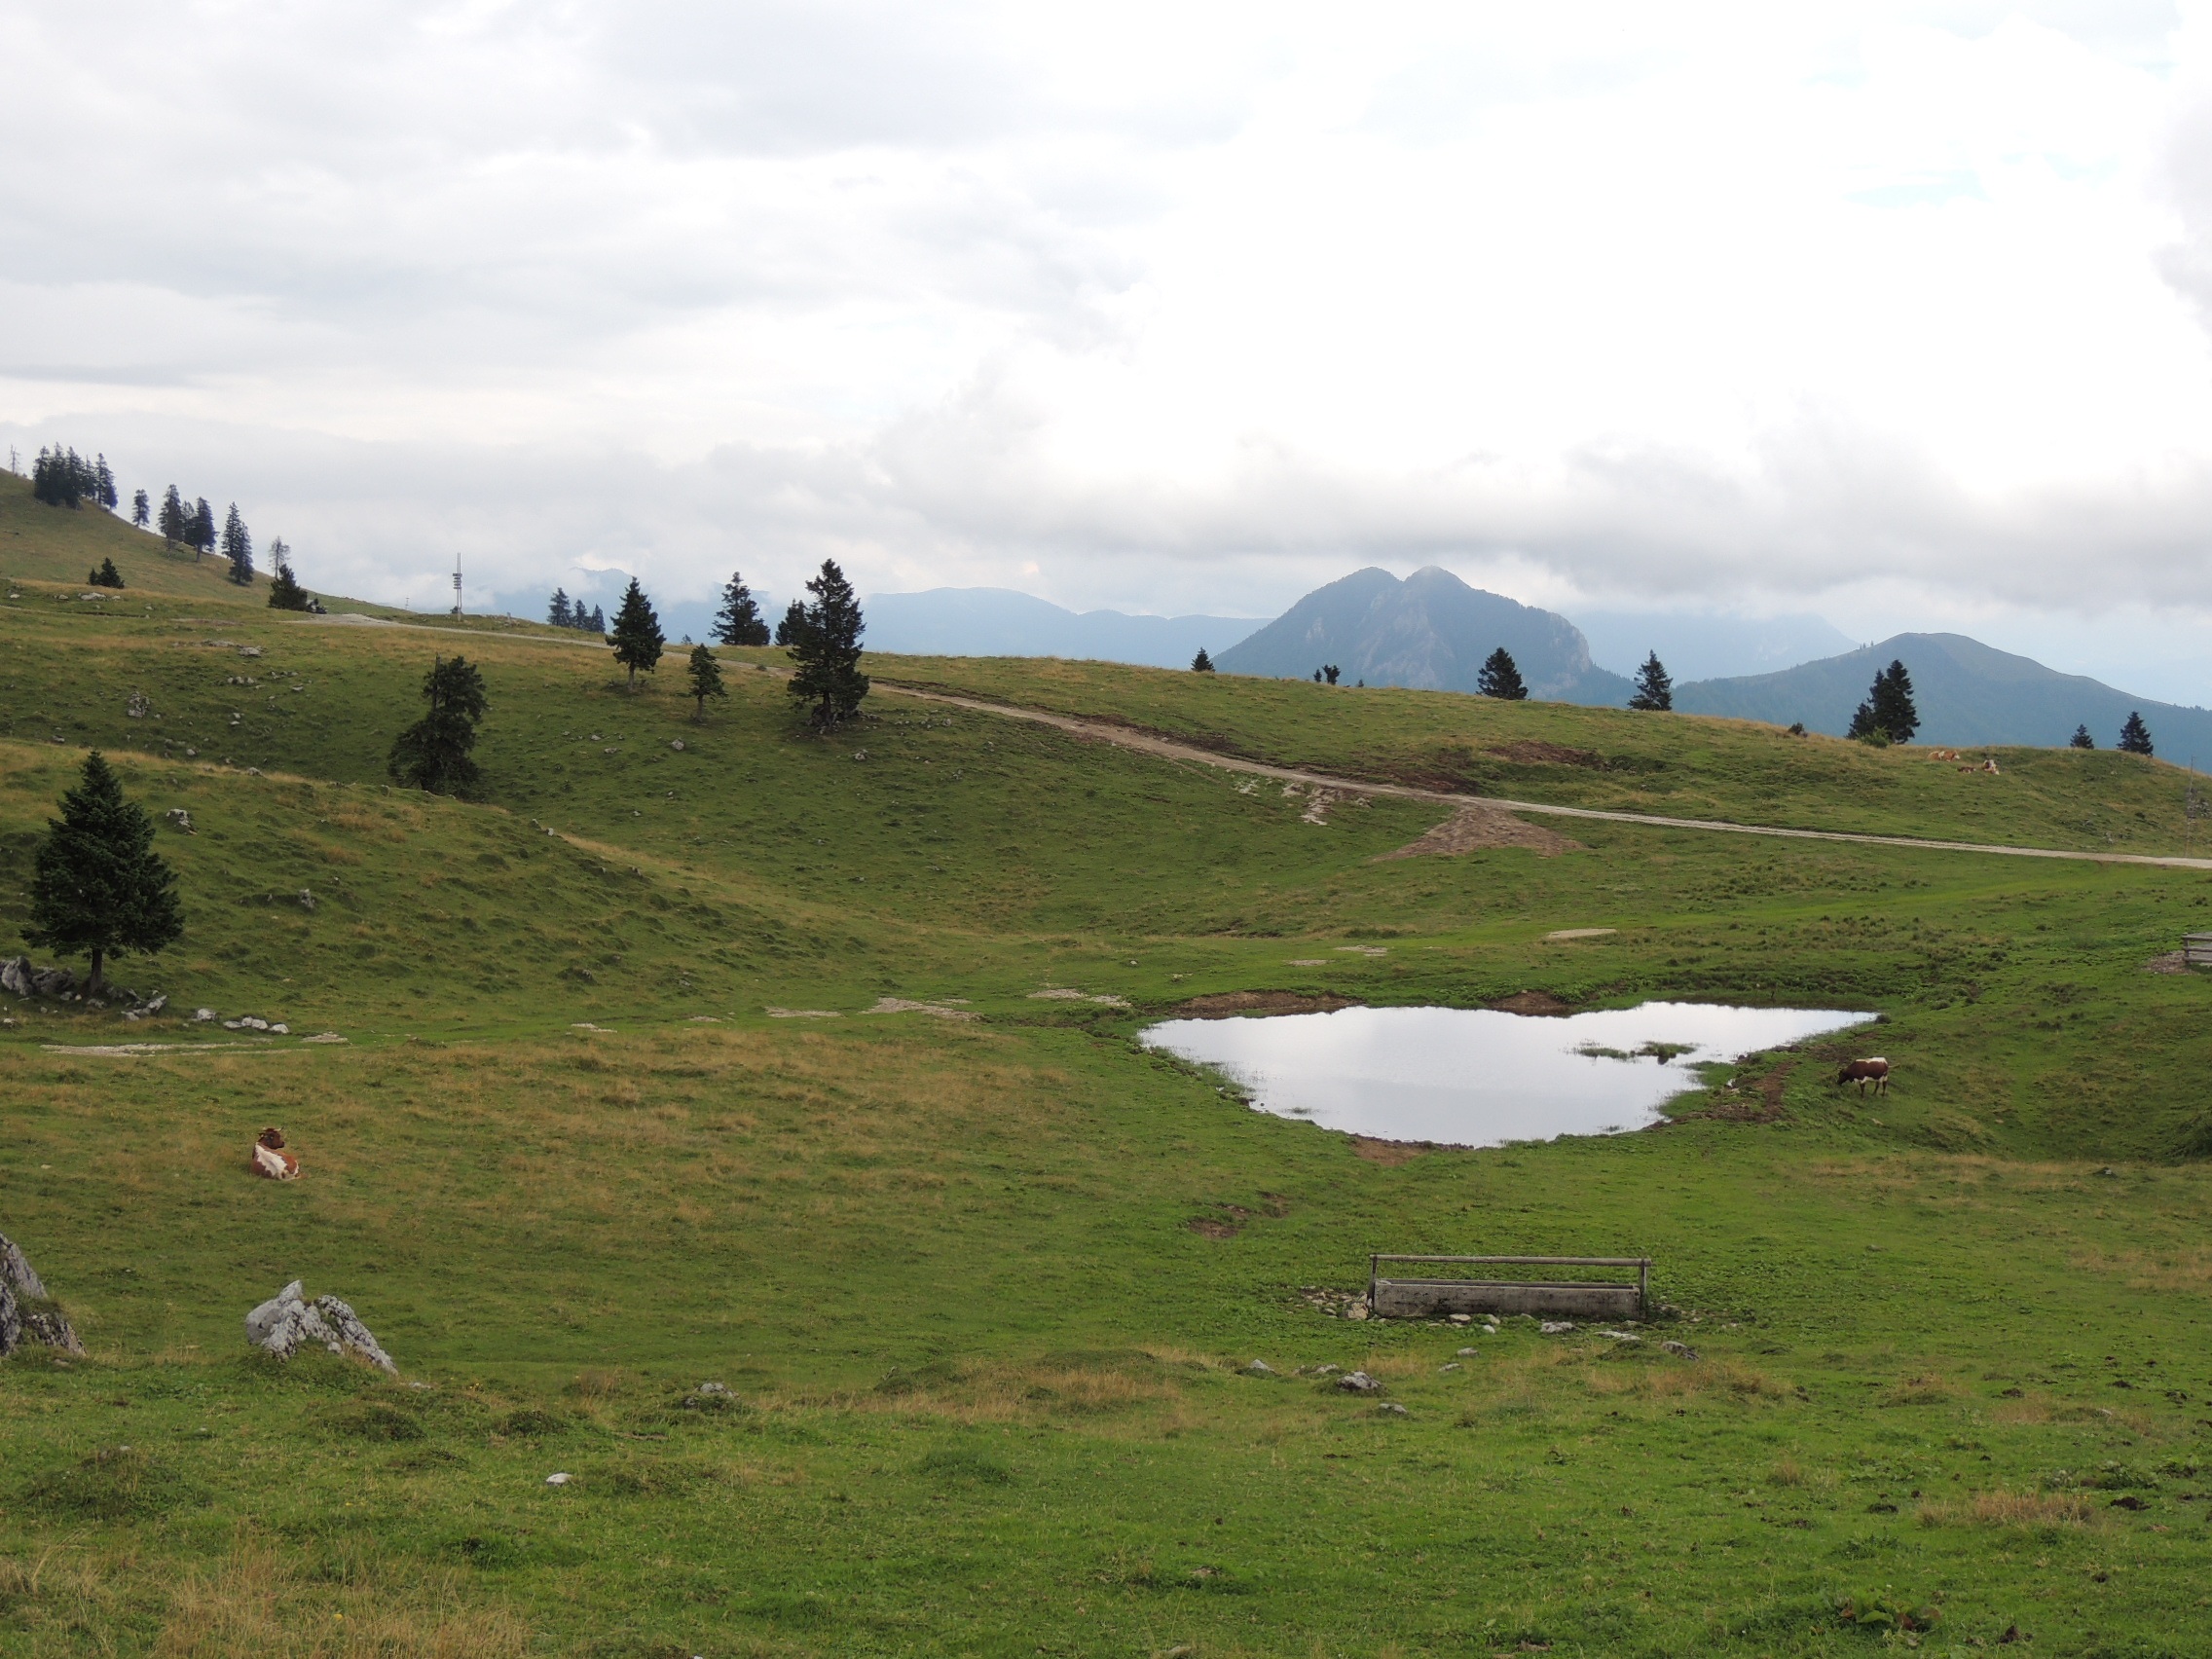
landscape, nature, wilderness, walking, mountain, meadow, prairie, hill, lake, mountain range, pasture, reservoir, highland, ridge, plain, mountains, grassland, wetland, plateau, fell, habitat, loch, ecosystem, slovenia, tundra, steppe, rural area, mala planina, natural environment, geographical feature, mountainous landforms